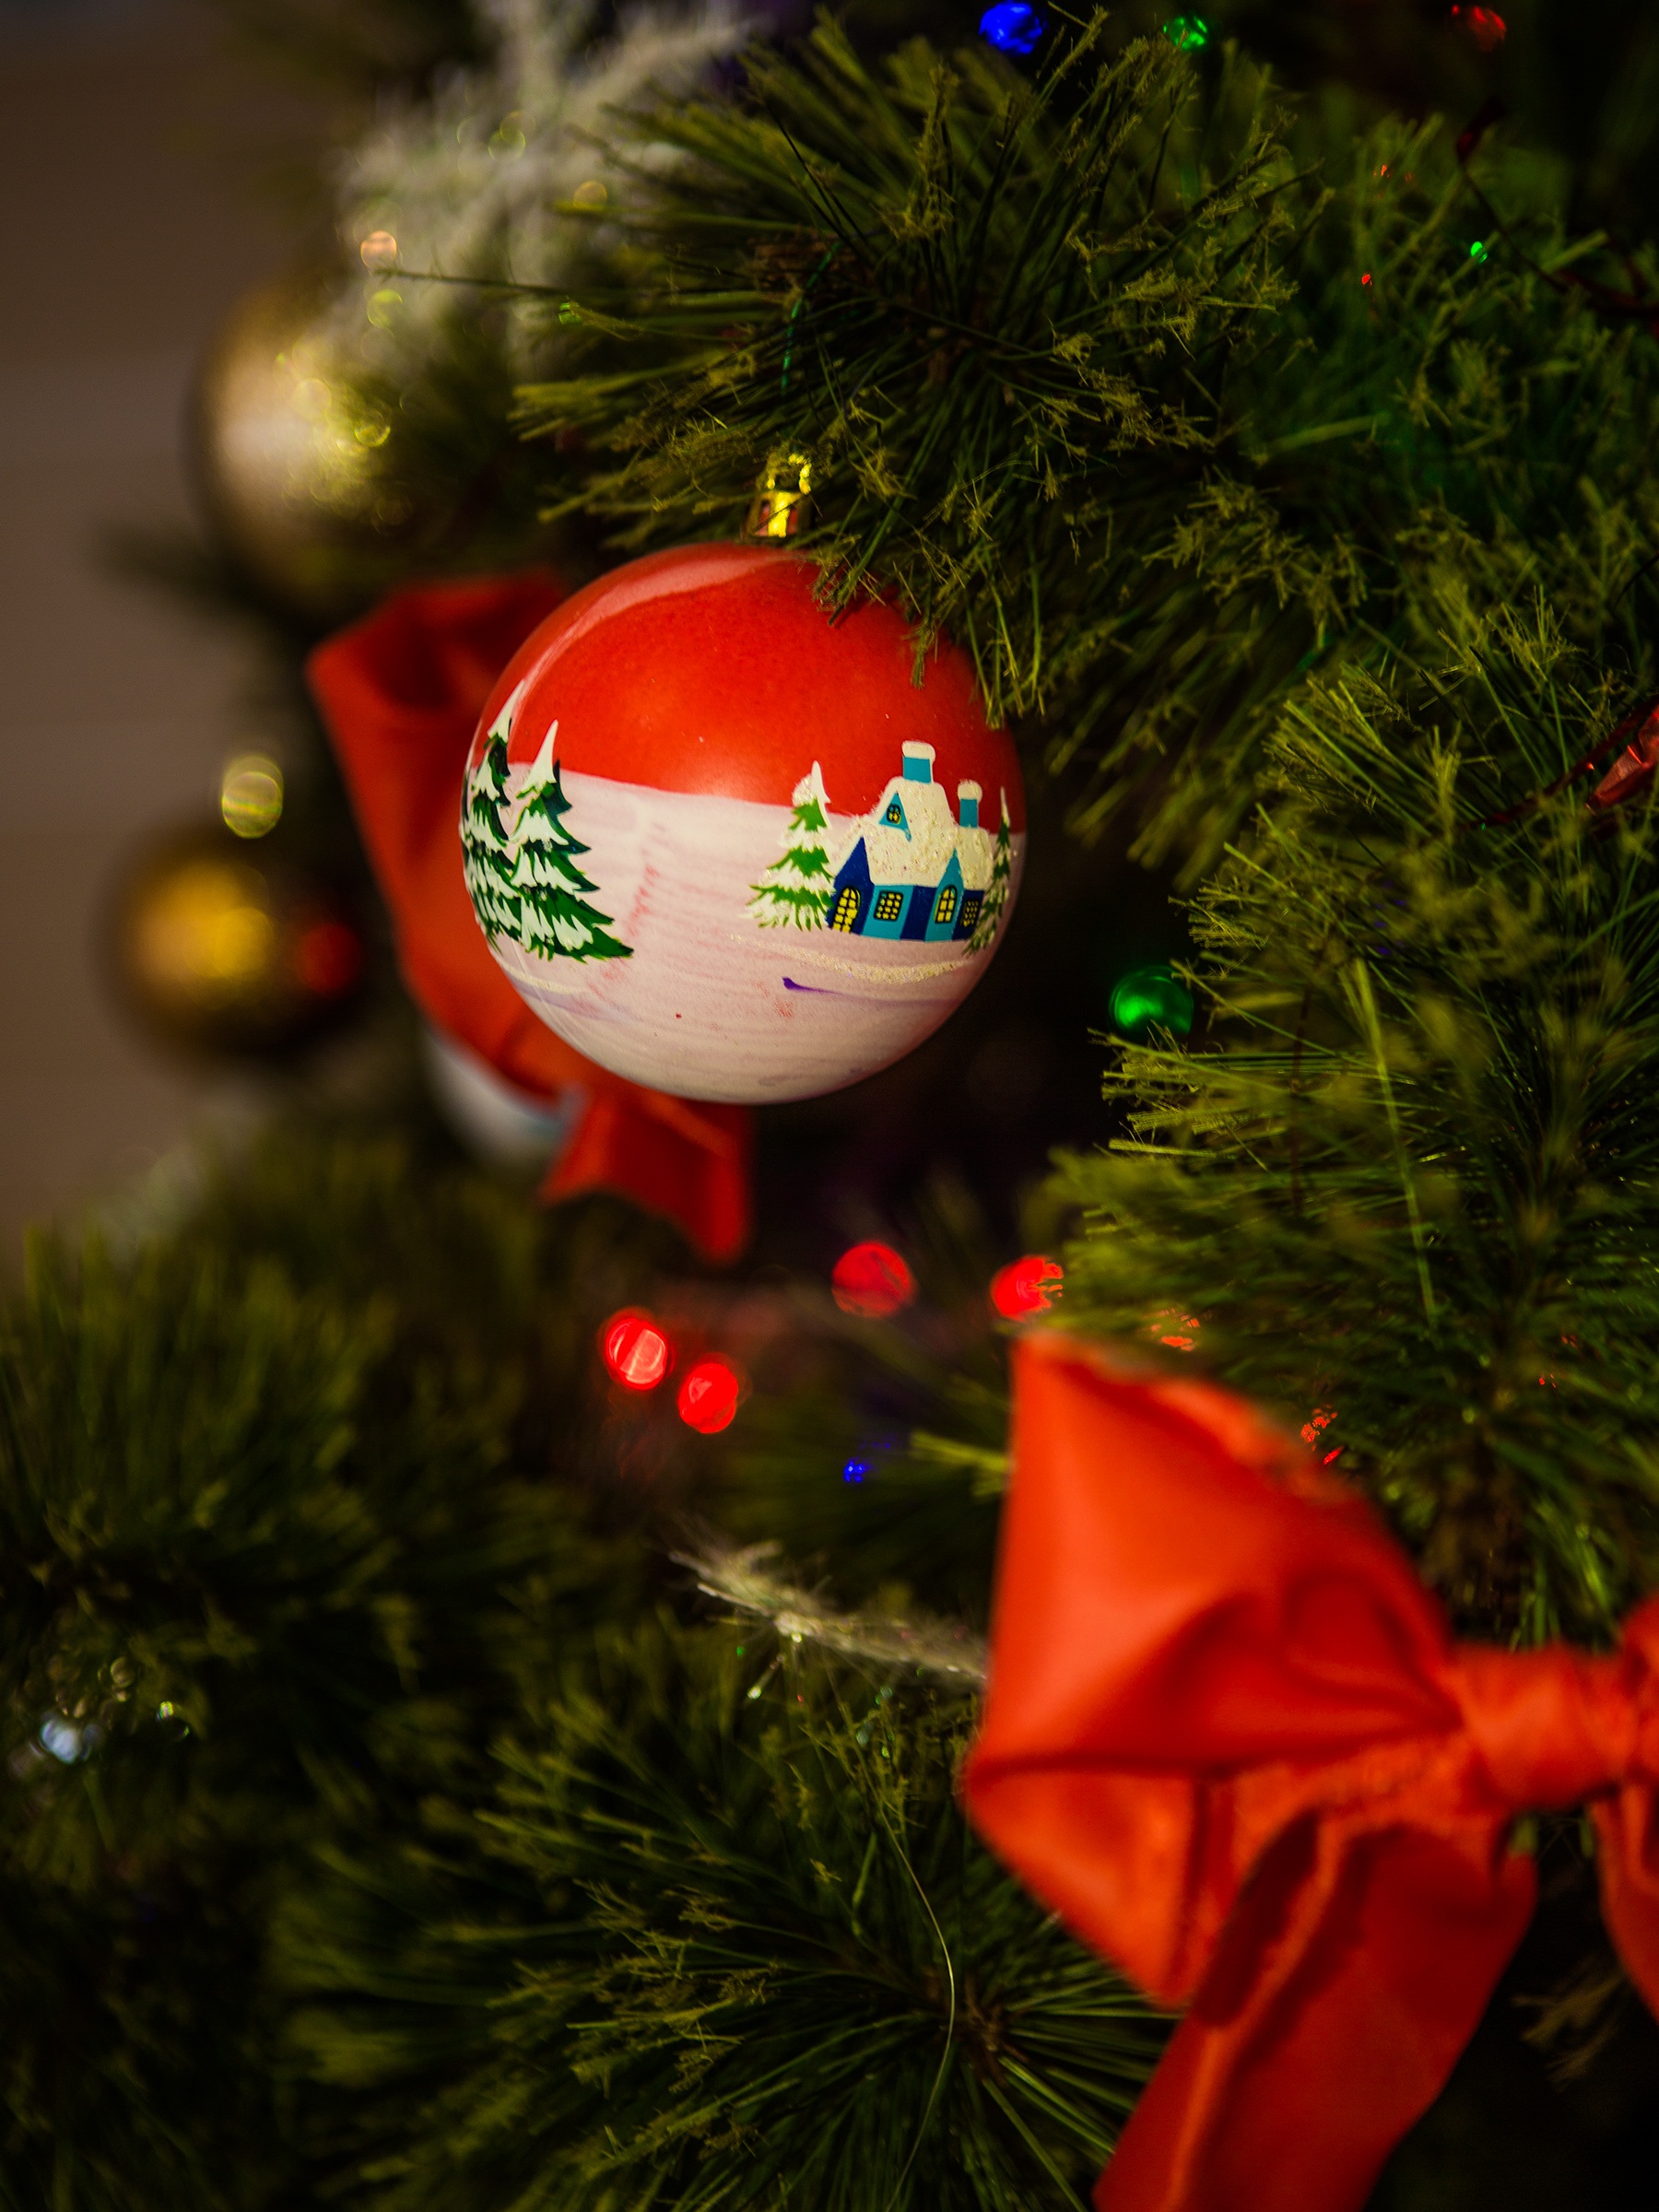
tree, flower, evening, red, holiday, christmas, toy, decor, christmas tree, jewelry, christmas decoration, beautiful, event, christmas ball, swag, christmas decorations, christmas card, new year's eve, congratulation